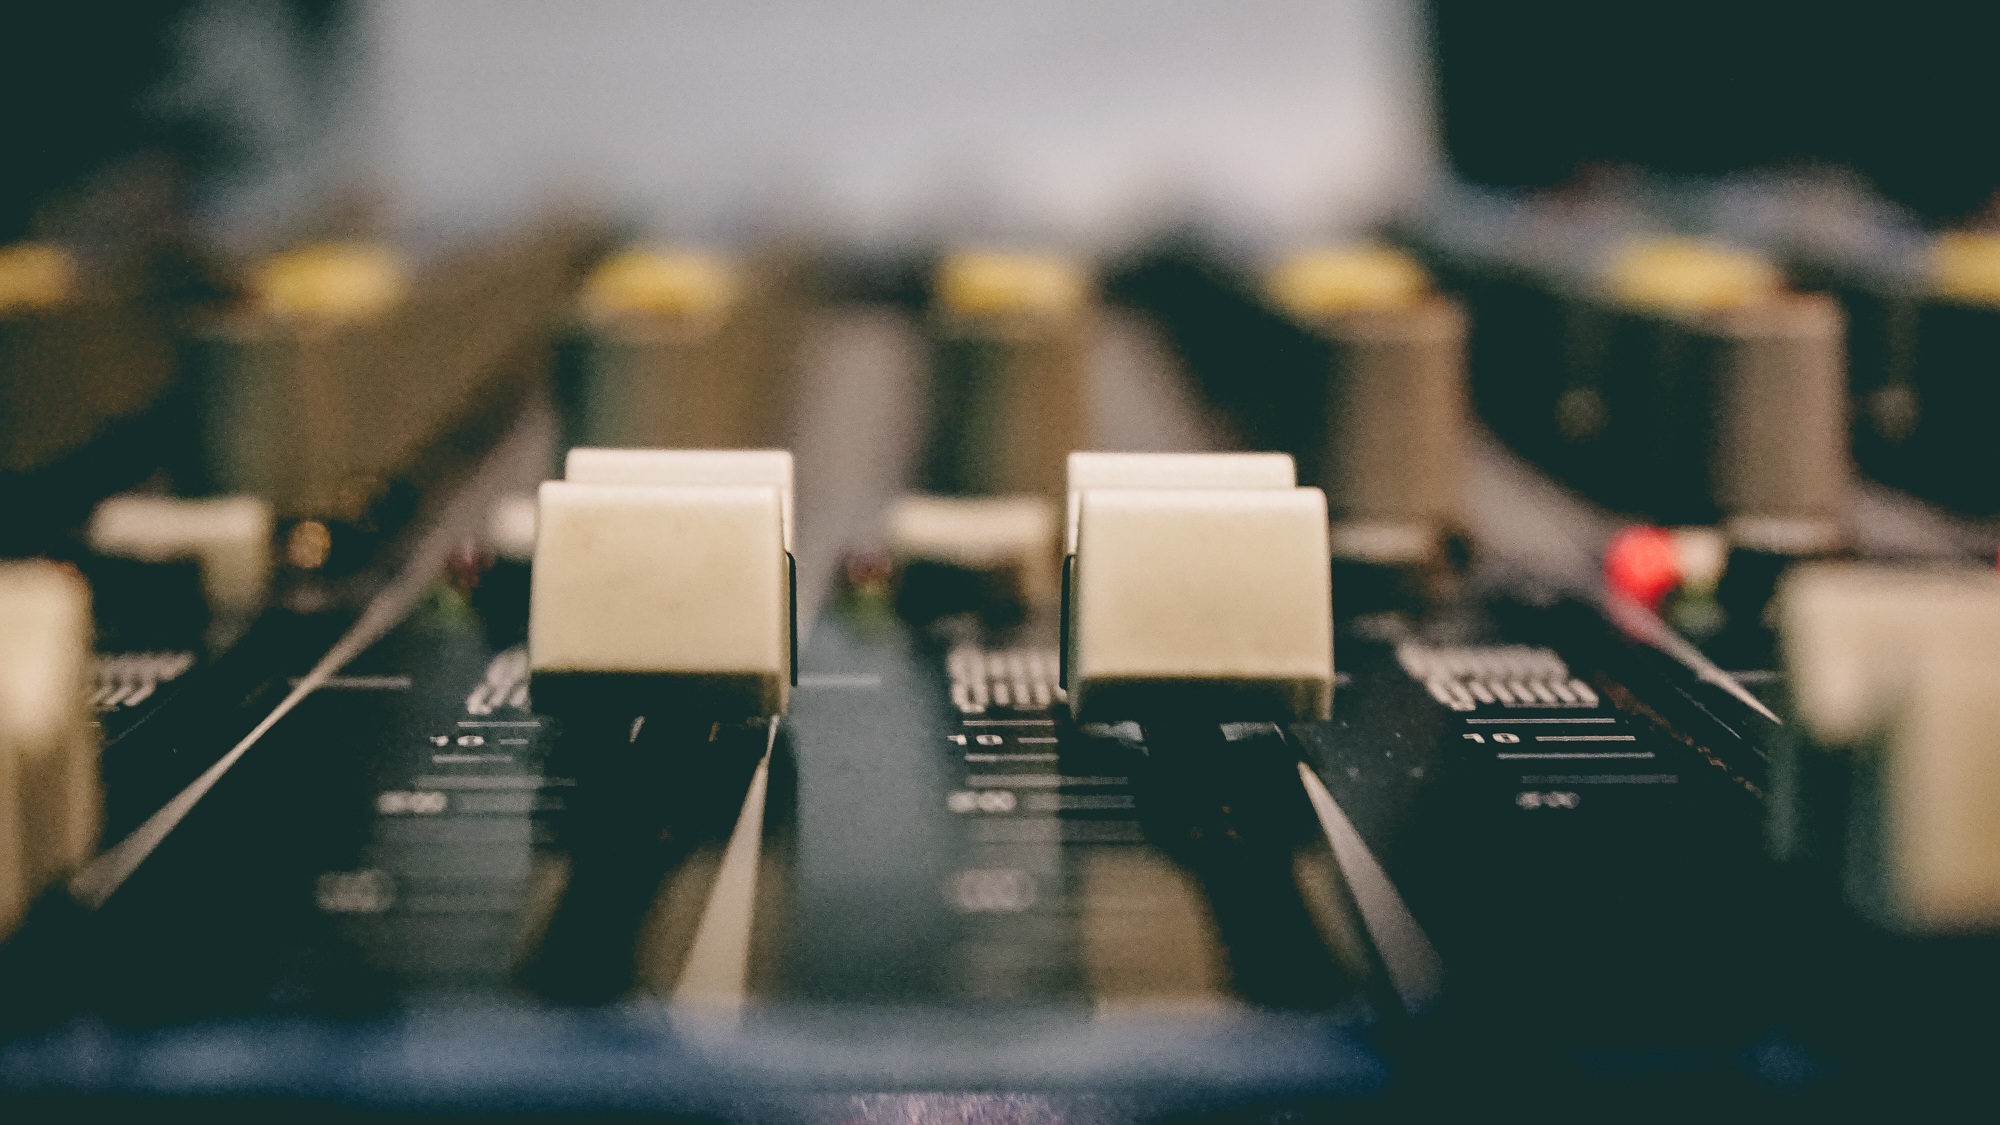
mixer, sound board, sound, studio, broadcasting, radio, djs, music